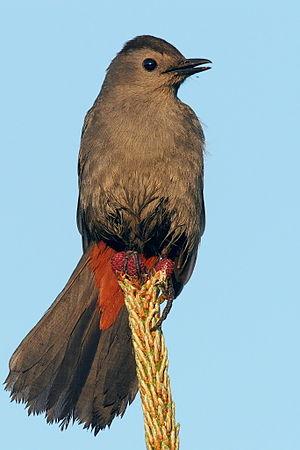
Le Moqueur chat est une espèce de passereaux de la famille des Mimidae, l'unique représentante du genre Dumetella. Il constitue avec le Moqueur noir une base des Mimidae.